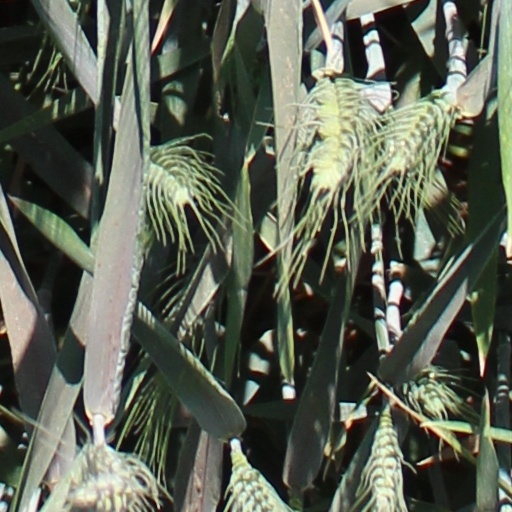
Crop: wheat